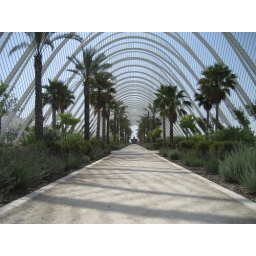
Weird and wonderful architecture in the tourist area down at the river bed in Valencia